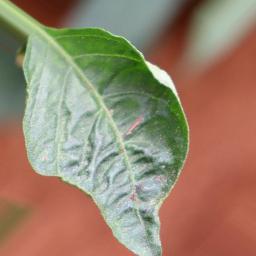
Label: mites_and_trips